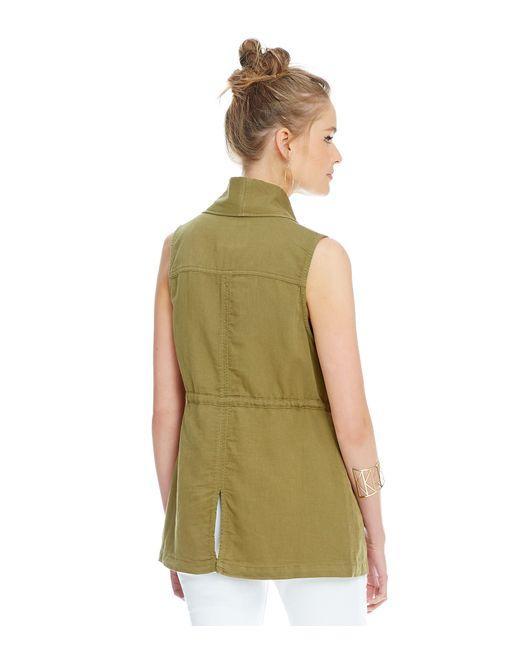
Stilvolles ärmelloses olivgrünes Top für Damen